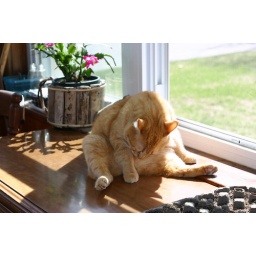
cat in the window 3